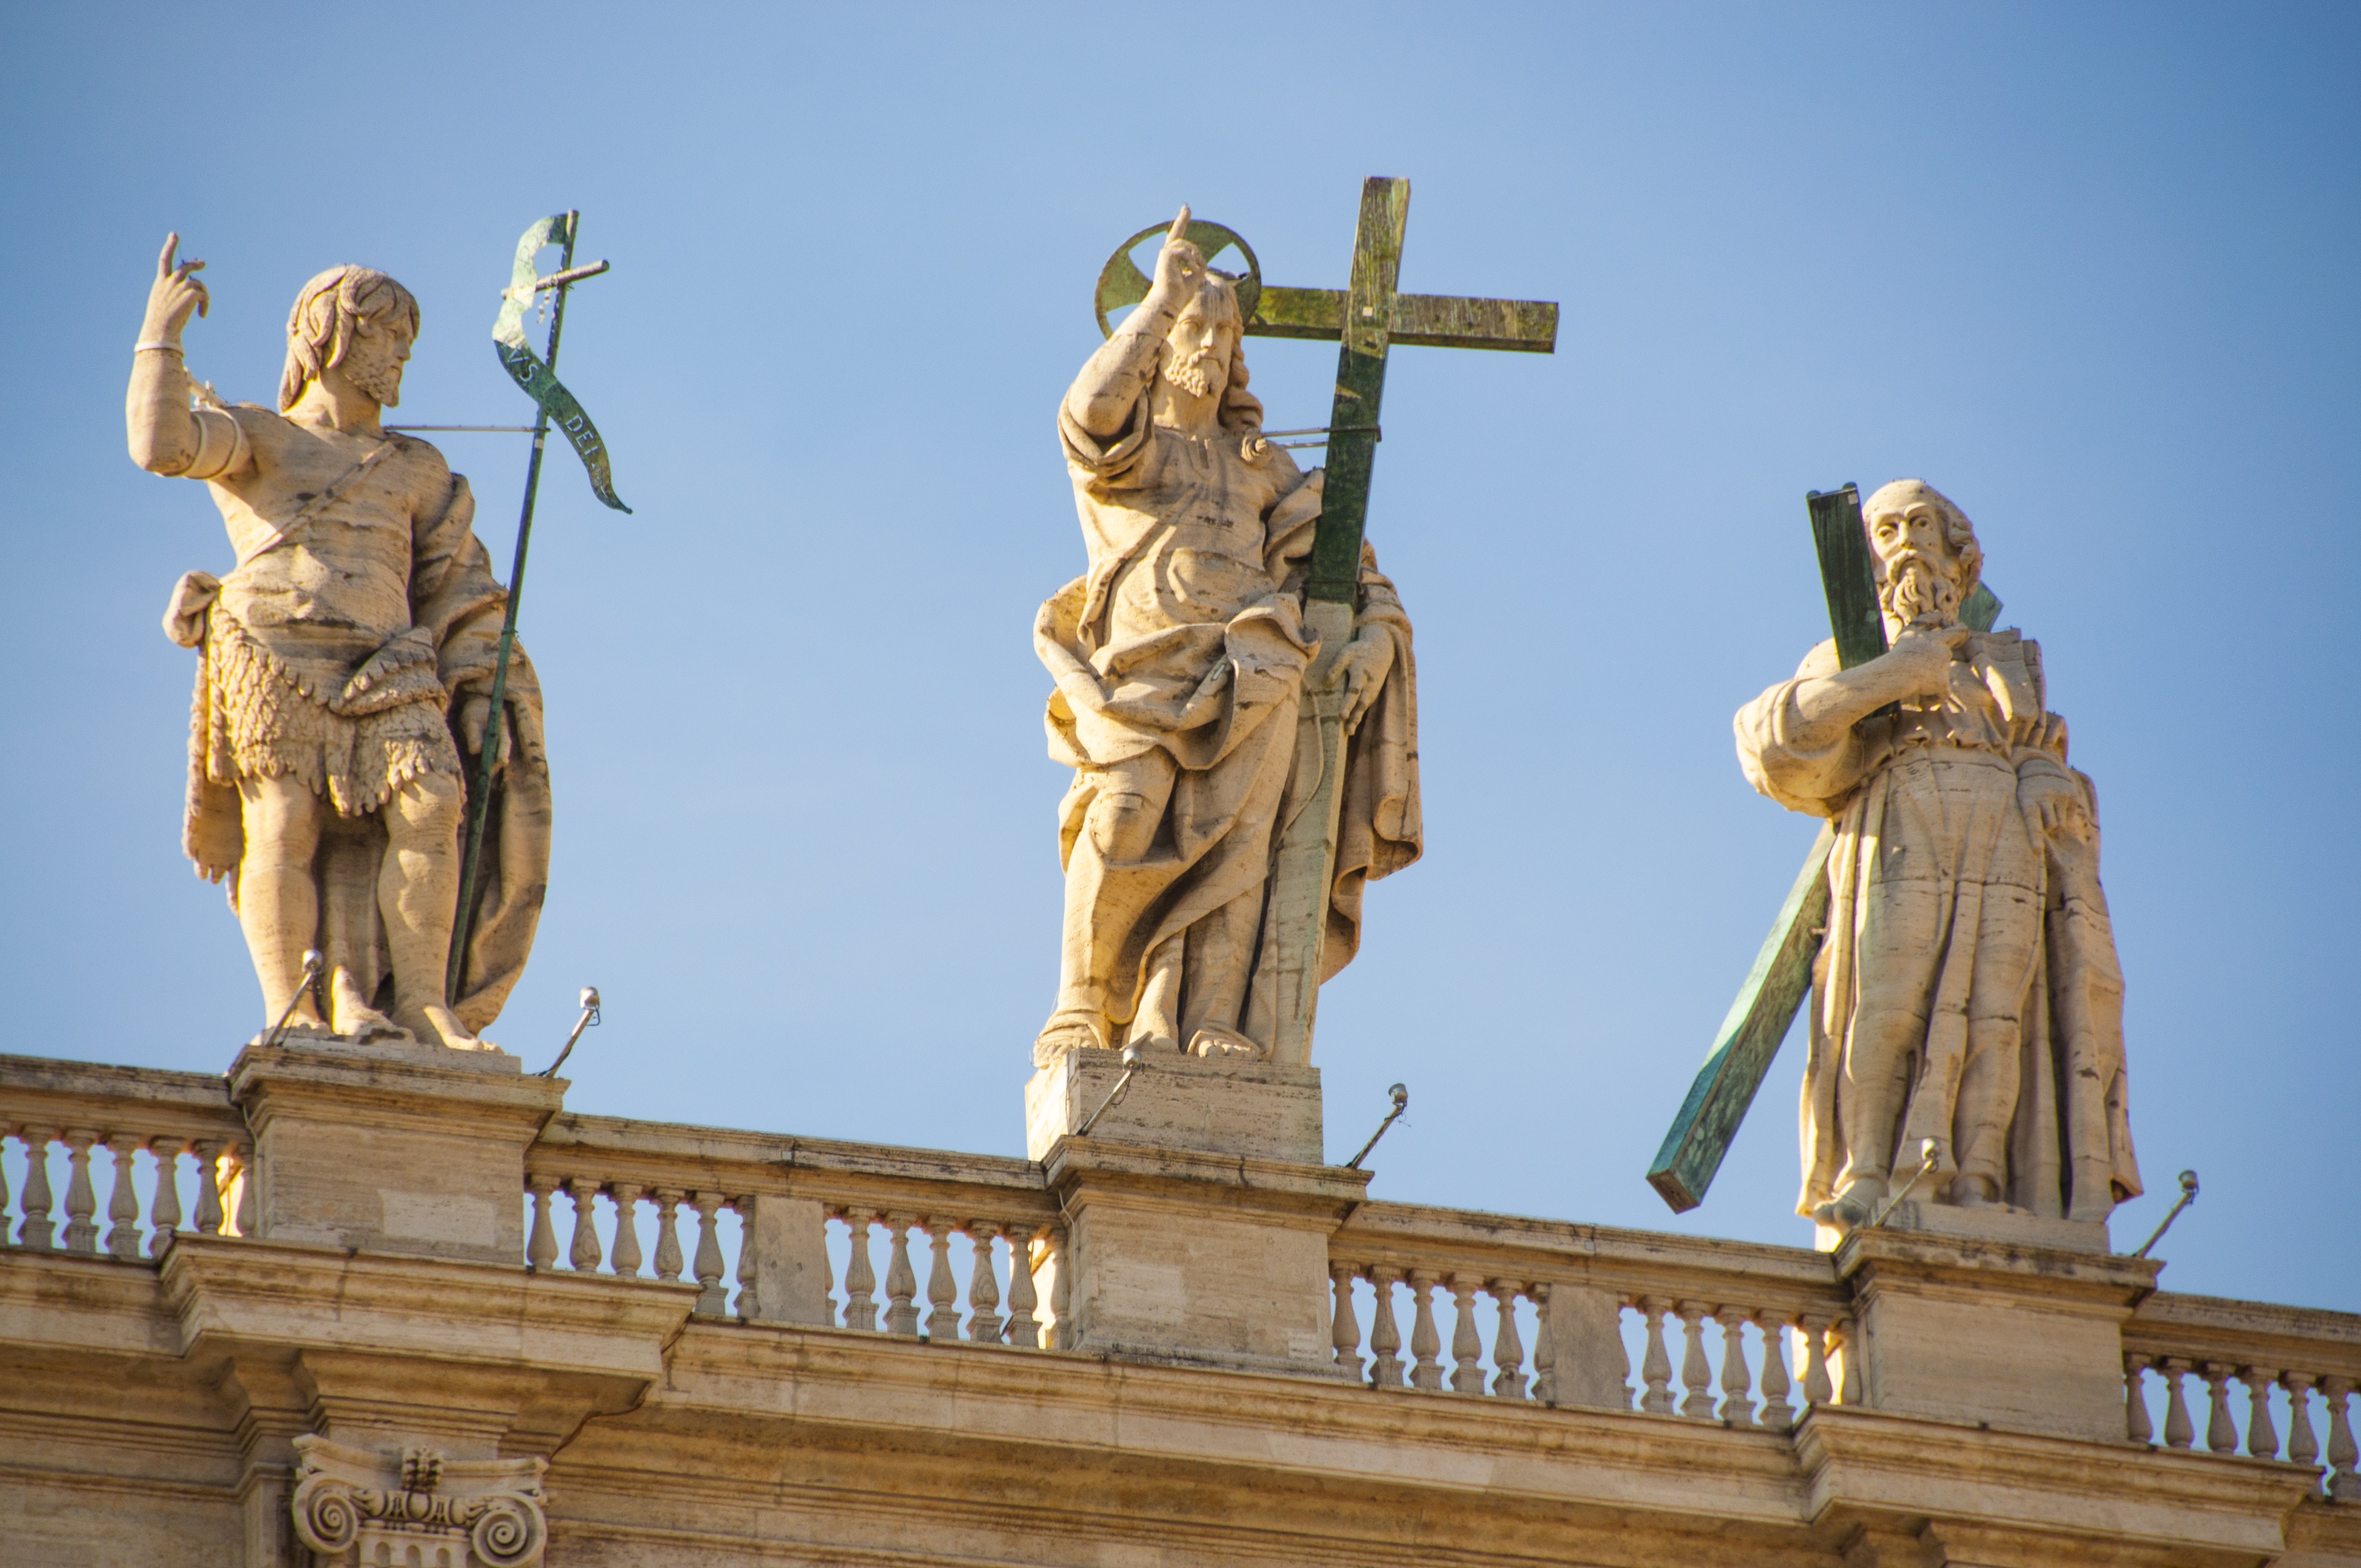
monument, statue, religion, landmark, italy, tourism, vatican, sculpture, art, rome, temple, history, ancient history